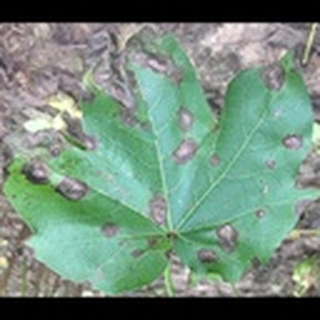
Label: cotton_target_spot